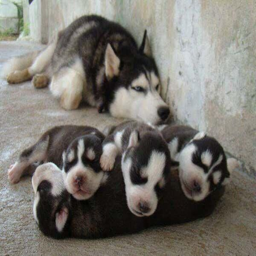
puppies rotate using each other as pillows .